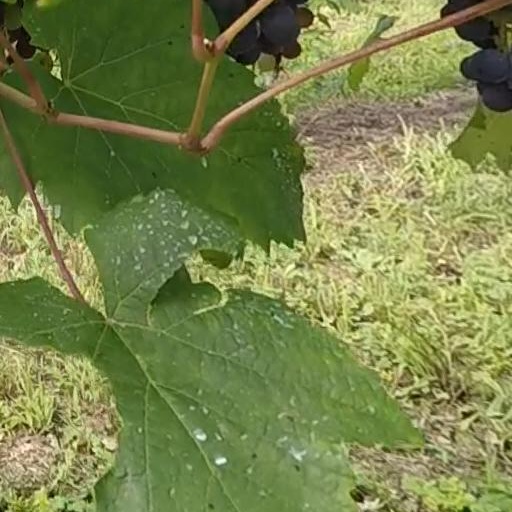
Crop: grape